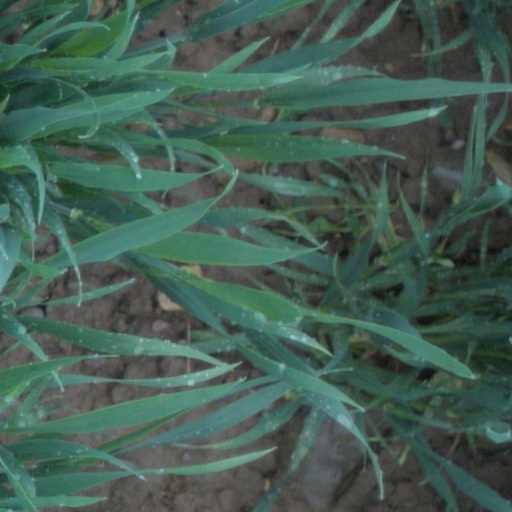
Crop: wheat